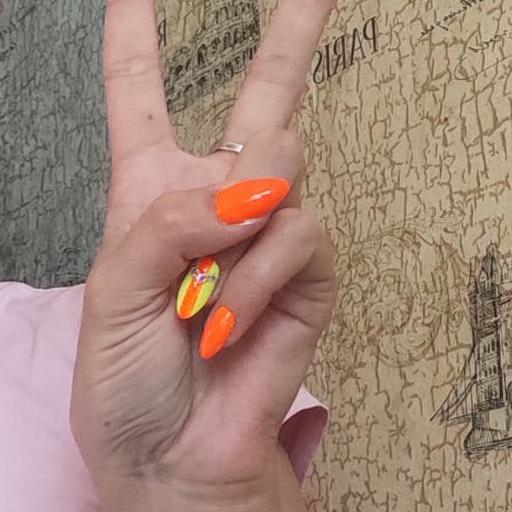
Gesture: peace